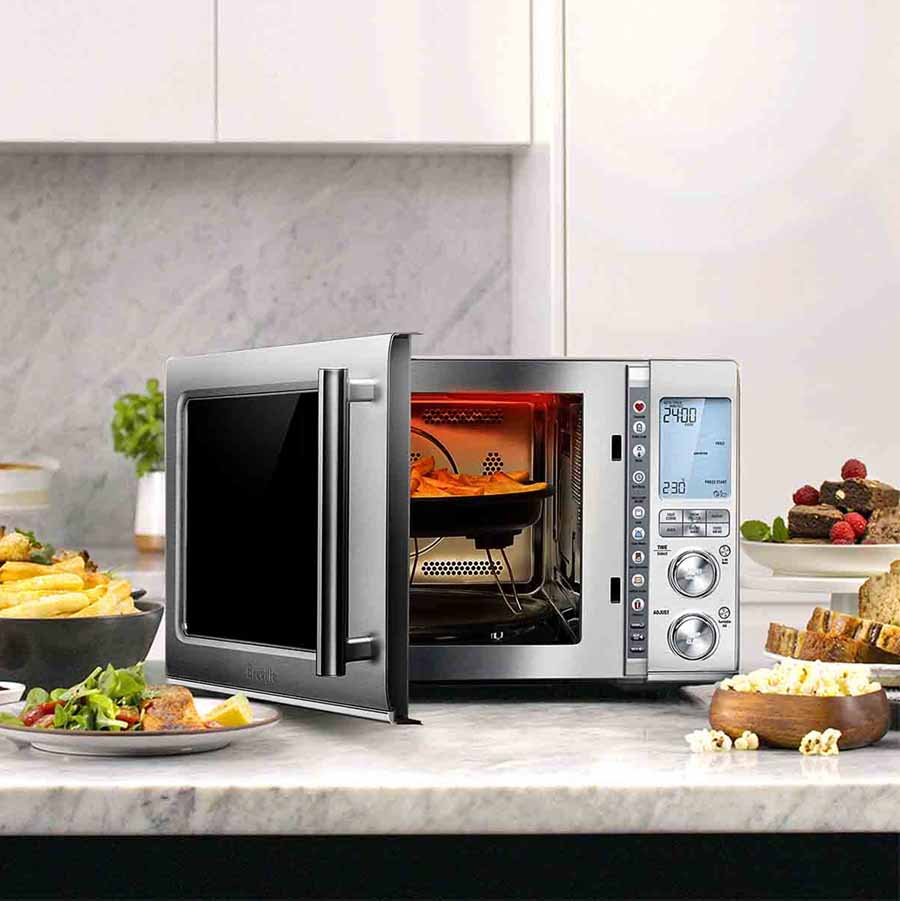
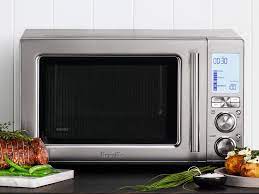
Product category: misc
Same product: yes